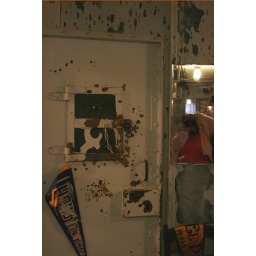
Couldn't resist a Sp in the mirror by the Jail house door.